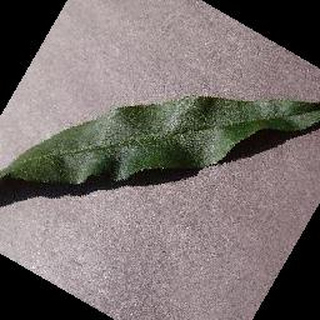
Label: healthy_peach